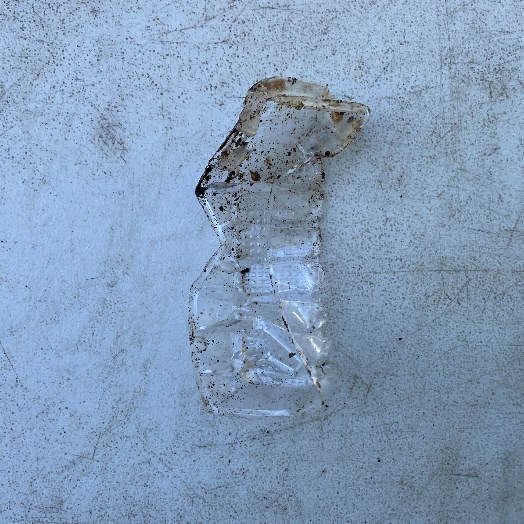
Label: Plastic